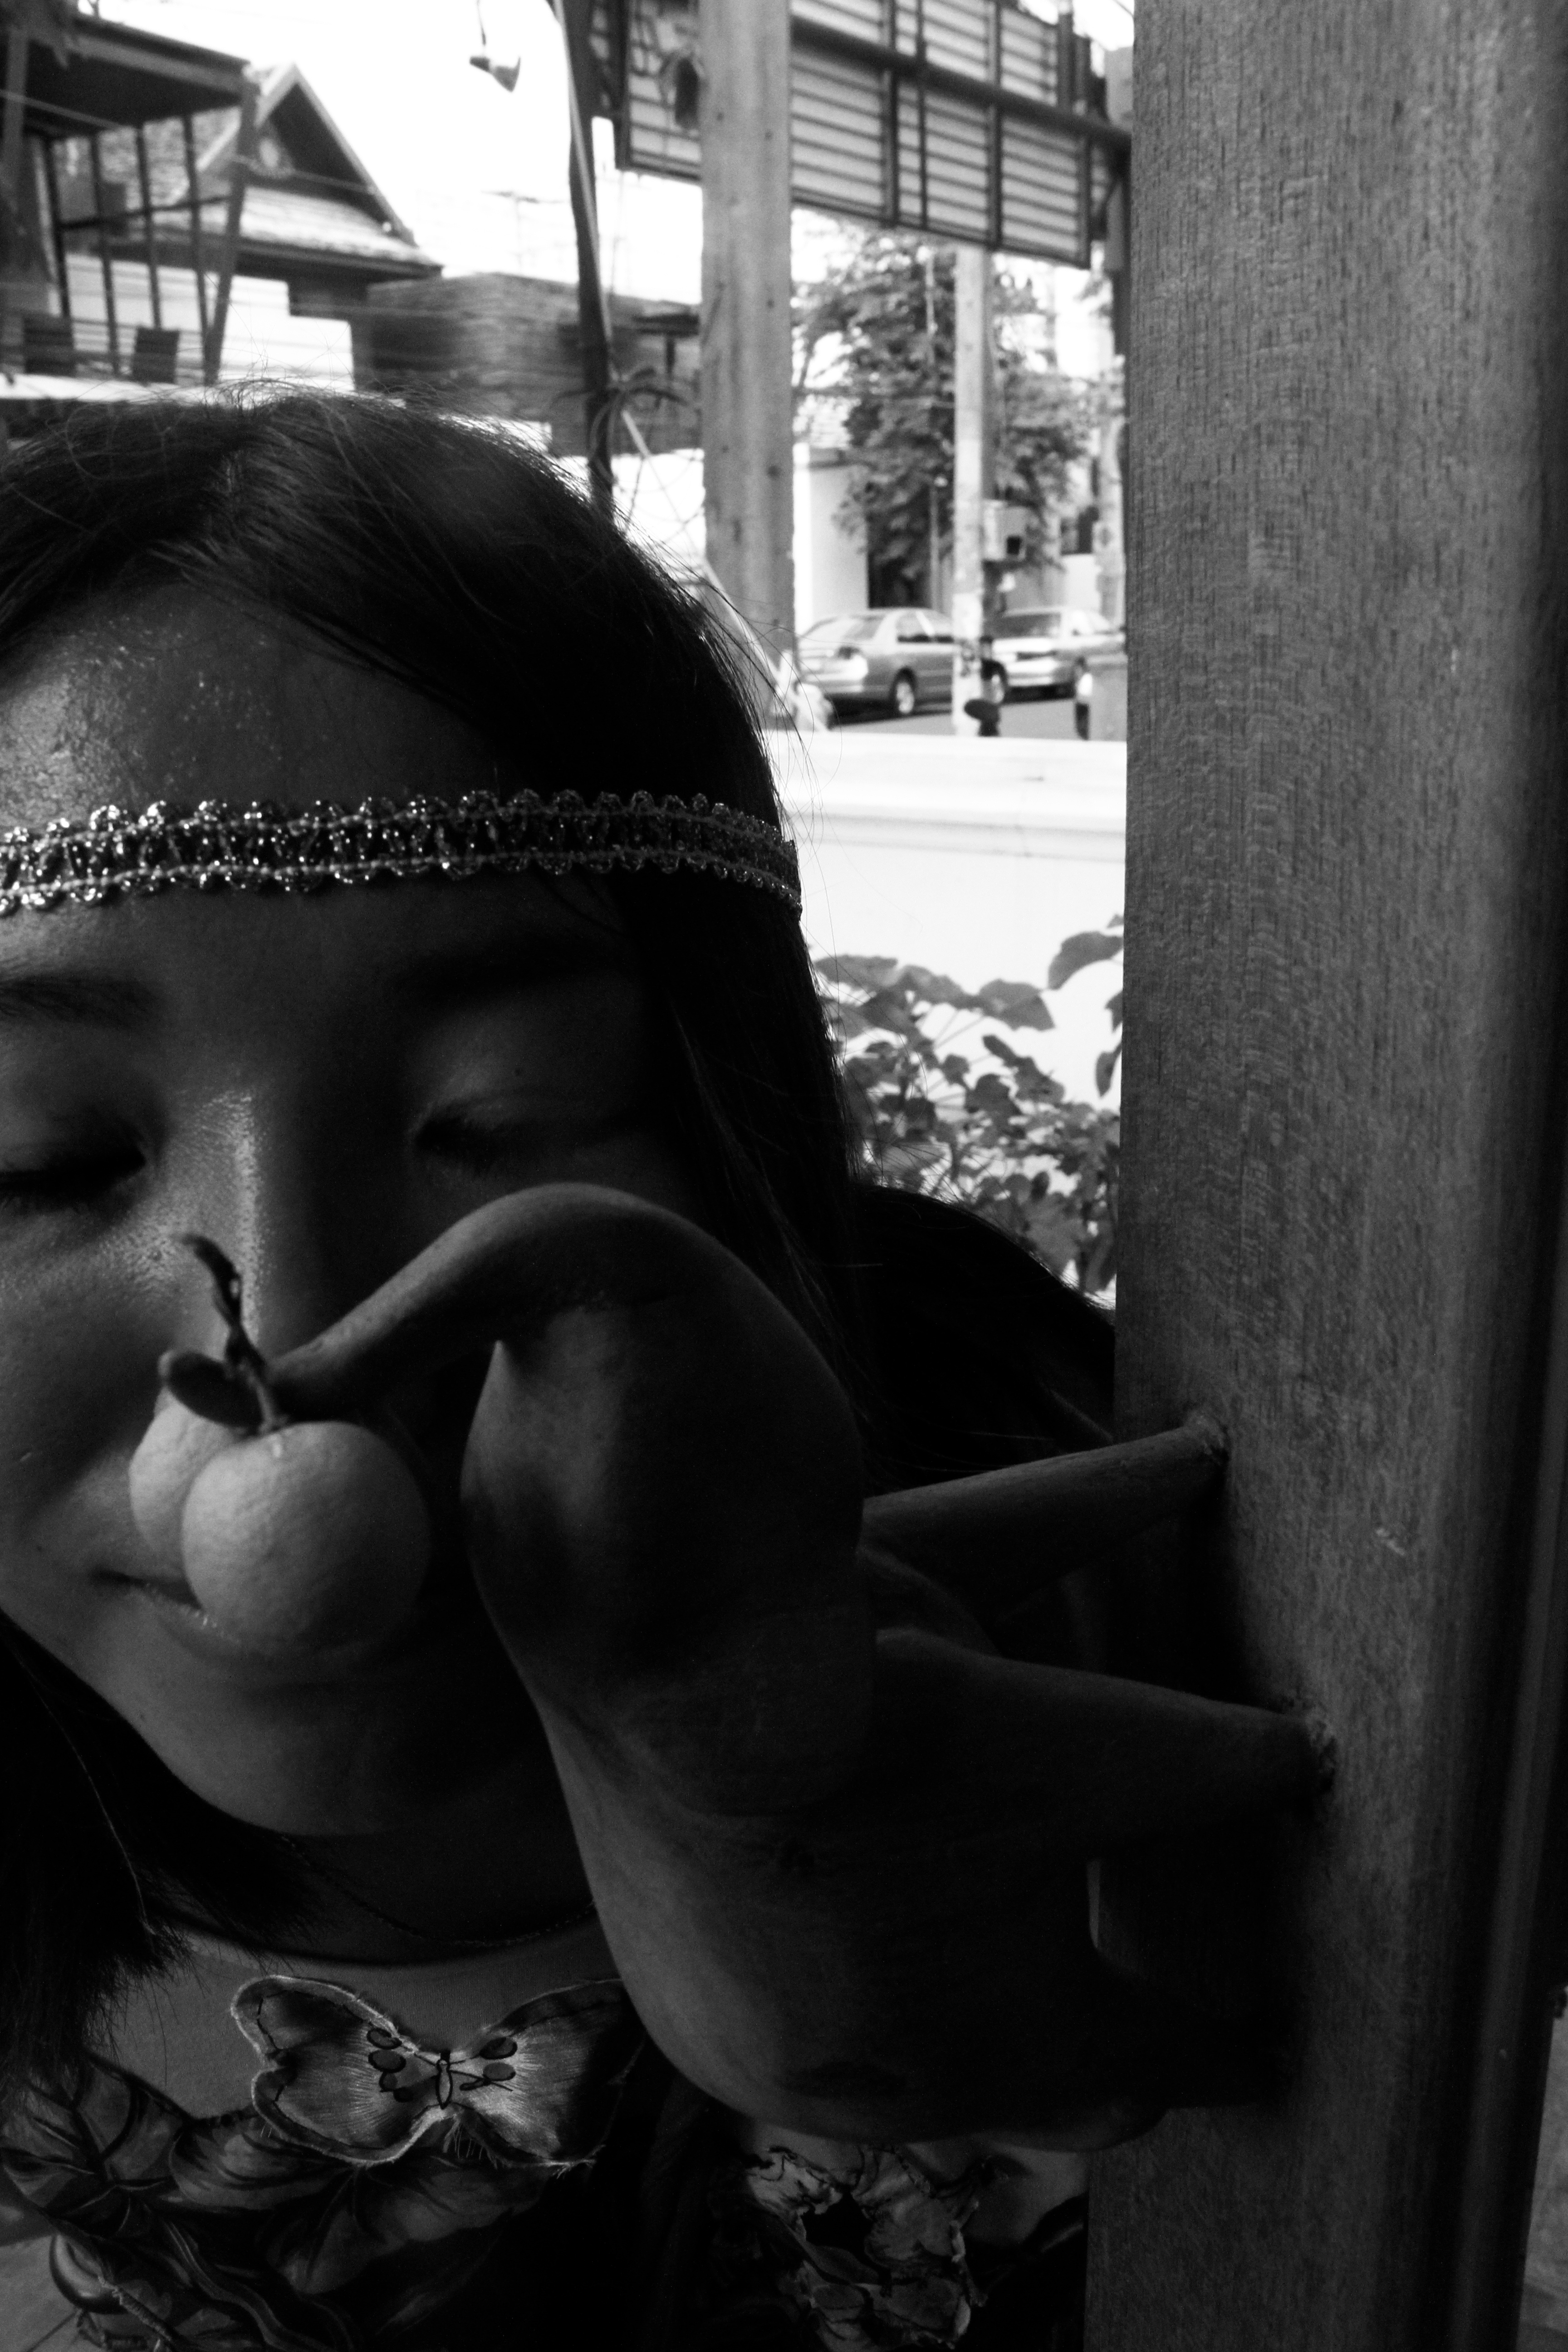
hand, black and white, white, photography, portrait, sitting, darkness, black, monochrome, photograph, beauty, monochrome photography, film noir, human positions